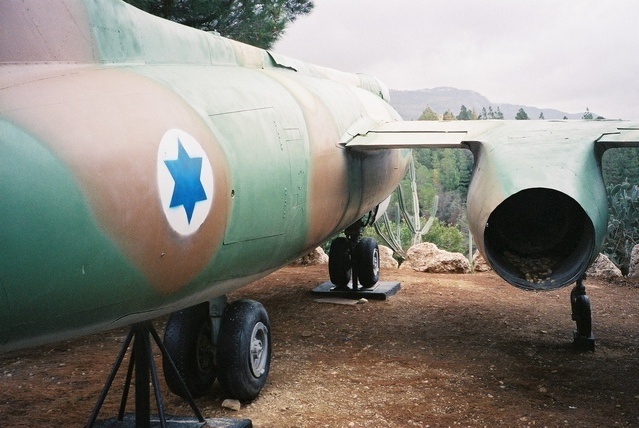
Label: not_food